Jay Hein

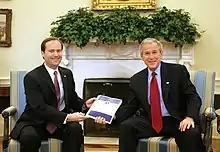
Hein with President George W. Bush in 2008

Jay F. Hein is a former director of the White House Office of Faith-Based and Community Initiatives (OFBCI), and Deputy Assistant to U.S President George W. Bush. As director of the OFBCI, he was charged with the mission of expanding and strengthening the influence of faith based organizations in providing social welfare services. Hein resigned from the post in September 2008 to take a position with the Institute for Studies of Religion at Baylor University, and to return to his former job as president of the Sagamore Institute for Policy Research, a non-profit Indianapolis, Indiana based think tank.